Liturgy of Saint Tikhon

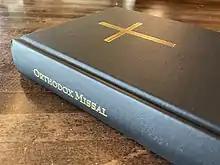
The 1995 edition of "Orthodox Missal", an Antiochian Western Rite Vicariate missal that contains the formula and rubrics for celebrating the Liturgy of St. Tikhon

The Liturgy of St. Tikhon is one of the Divine Liturgies authorized for use by the Antiochian Western Rite Vicariate (AWRV) of the Antiochian Orthodox Christian Archdiocese of North America, itself part of the Eastern Orthodox Church. It is authorized for use in the AWRV in two English language texts—that of the "Orthodox Missal" and that of the "Saint Andrew's Service Book".